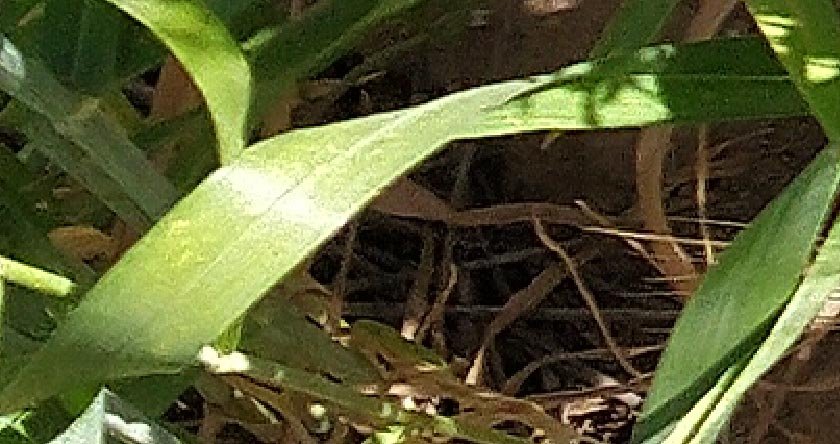
Label: Wheat___Healthy